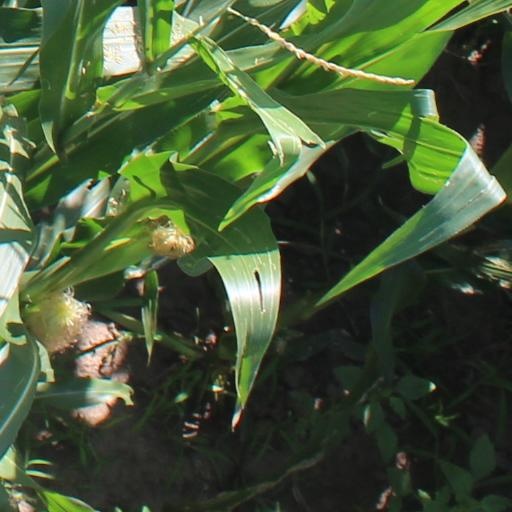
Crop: maize; corn